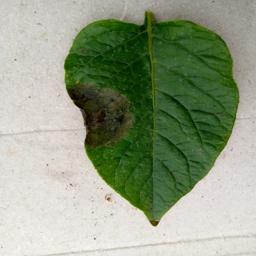
Etiqueta: Late Blight